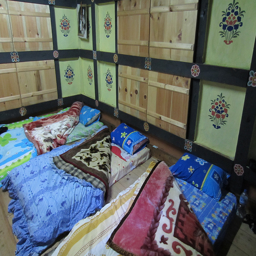
A couple of beds sitting in a living room.
A group of three beds,that are all folded the same way.
a couple of beds are on the floor
A room with three mattresses on the floor with pillows and blankets.
A group of made mattresses are along side each other on the floor.